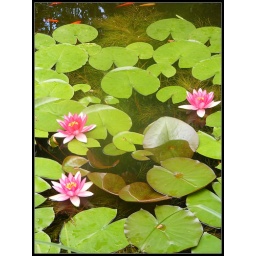
Pink water lilies in the fish pond of Geological Museum.